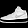
Label: Sneaker